Villawood Immigration Detention Centre

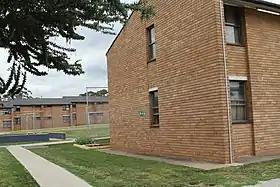
Villawood IDC.

Villawood Immigration Detention Centre, originally Villawood Migrant Hostel or Villawood Migrant Centre, split into a separate section named Westbridge Migrant Hostel from 1968 to 1984, is an Australian immigration detention facility located in the suburb of Villawood in Sydney, Australia.